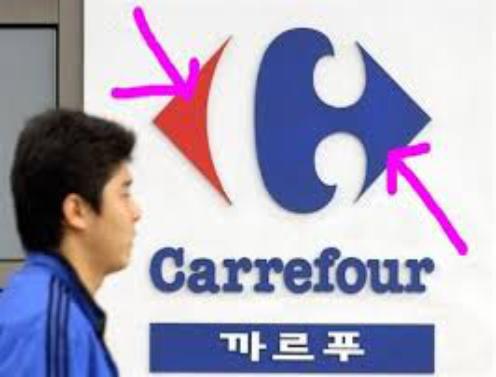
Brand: Carrefour
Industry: Others